Jerome Kern

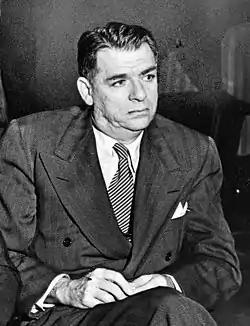
Oscar Hammerstein II, one of Kern's chief collaborators

Because of the strong success of "Sally" and "Sunny" and consistent good results with his other shows, Ziegfeld was willing to gamble on Kern's next project in 1927. Kern had been impressed by Edna Ferber's novel "Show Boat" and wished to present a musical stage version. He persuaded Hammerstein to adapt it and Ziegfeld to produce it. The story, dealing with racism, marital strife and alcoholism, was unheard of in the escapist world of musical comedy. Despite his doubts, Ziegfeld spared no expense in staging the piece to give it its full epic grandeur. According to the theatre historian John Kenrick: "After the opening night audience filed out of the Ziegfeld Theatre in near silence, Ziegfeld thought his worst fears had been confirmed. He was pleasantly surprised when the next morning brought ecstatic reviews and long lines at the box office. In fact, "Show Boat" proved to be the most lasting accomplishment of Ziegfeld's career – the only one of his shows that is regularly performed today." The score is, arguably, Kern's greatest and includes the well-known songs "Ol' Man River" and "Can't Help Lovin' Dat Man" as well as "Make Believe", "You Are Love", "Life Upon the Wicked Stage", "Why Do I Love You", all with lyrics by Hammerstein, and "Bill", originally written for "Oh, Lady! Lady!", with lyrics by P. G. Wodehouse. The show ran for 572 performances on Broadway and was also a success in London. Although Ferber's novel was filmed unsuccessfully as a part-talkie in 1929 (using some songs from the Kern score), the musical itself was filmed twice, in 1936, and, with Technicolor, in 1951. In 1989, a stage version of the musical was presented on television for the first time, in a production from the Paper Mill Playhouse telecast by PBS on "Great Performances".